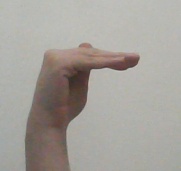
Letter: khaa